Gua Musang District

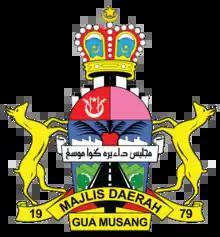
Gua Musang Town

Gua Musang (Kelantanese: ) is a town, district and parliamentary constituency in southern Kelantan, Malaysia. It is the largest district in Kelantan. Gua Musang is administered by the Gua Musang District Council. Gua Musang district is bordered by the state of Pahang to the south, Terengganu to the east, Perak to the west and the Kelantanese districts of Kuala Krai and Jeli to the north. It is a small railway town about 140 km south of state capital Kota Bharu. Gua Musang is represented by Mohd Azizi Abu Naim in the Dewan Rakyat. The town lies on the KTM East Coast Line, from Tumpat, near the border with Thailand, to Gemas, Negeri Sembilan.